Kunio-kun

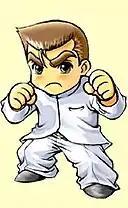
Kunio as he appears in "Downtown Nekketsu Monogatari EX". In the North American version ("River City Ransom EX"), he is known as Alex.

A gag manga based on the video games was produced titled . The manga was illustrated by Kosaku Anakubo and was serialized in the monthly anthology "CoroCoro Comic" from 1991 to 1996, lasting 11 collected editions. "Ore wa Otoko Da!" was awarded the Shogakukan Manga Award for children's manga in 1995.